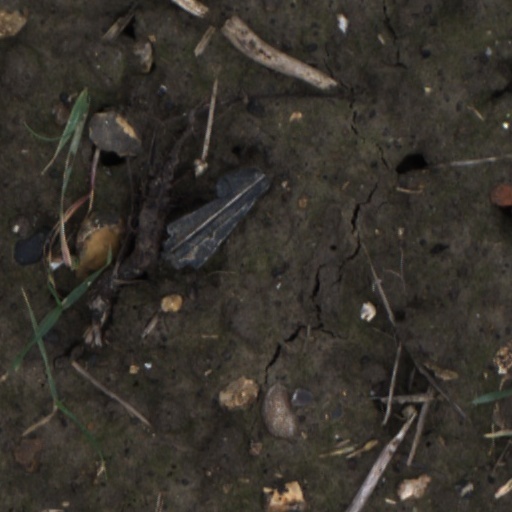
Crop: wheat